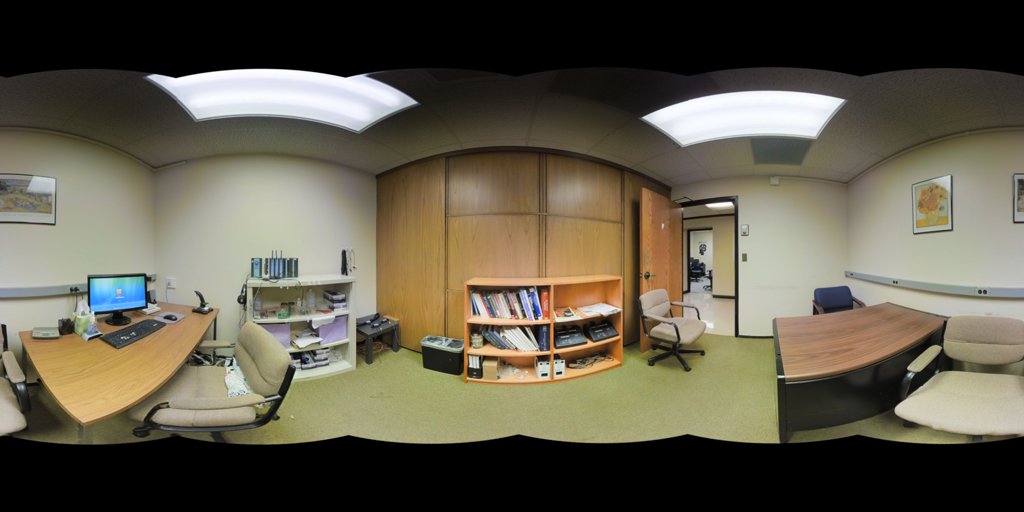
Referred object: the computer monitor on the desk

Referred object: the swivel chair to the right of the bookshelf